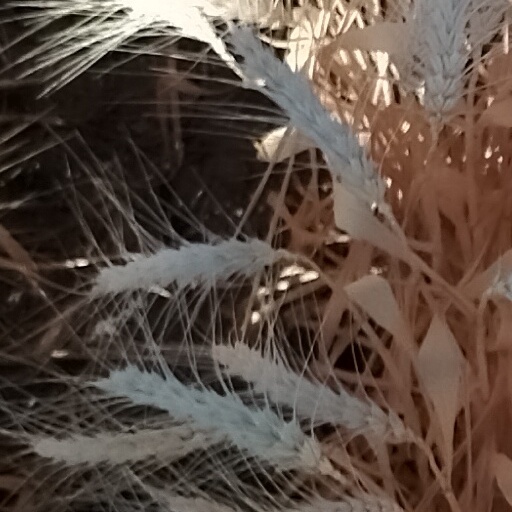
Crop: wheat